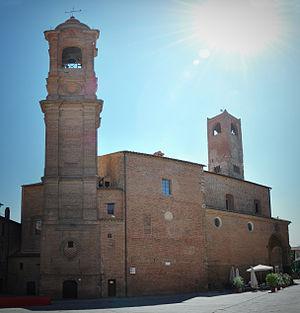
La cathédrale dei Santi Gervasio e Protasio est le dôme de la ville de Città della Pieve.